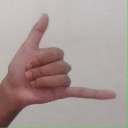
अक्षर: द